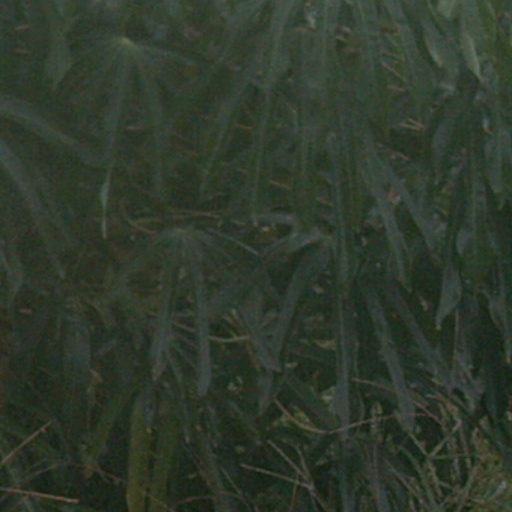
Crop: cassava